No. 233 Squadron RAF

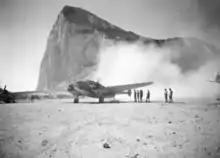
Lockheed Hudson of No. 233 Squadron RAF preparing for take-off in August 1942, with the Rock of Gibraltar in the background.

A detachment from No. 233 Squadron was sent to Gibraltar in December 1941, and gradually the rest of the unit followed (though another detachment was left at RAF Thorney Island). It was not until July 1942 that the squadron fully assembled in Gibraltar, where it remained until February 1944.